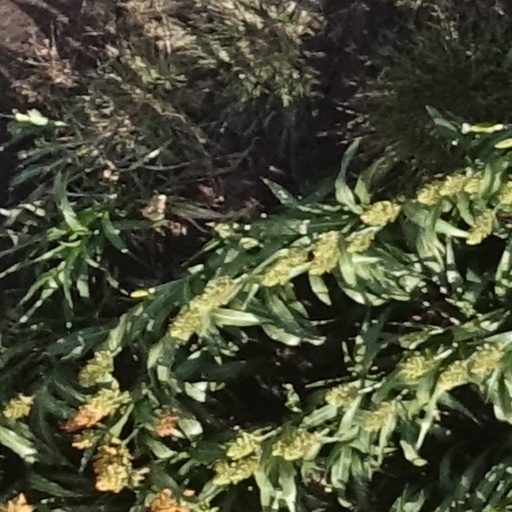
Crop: sorghum